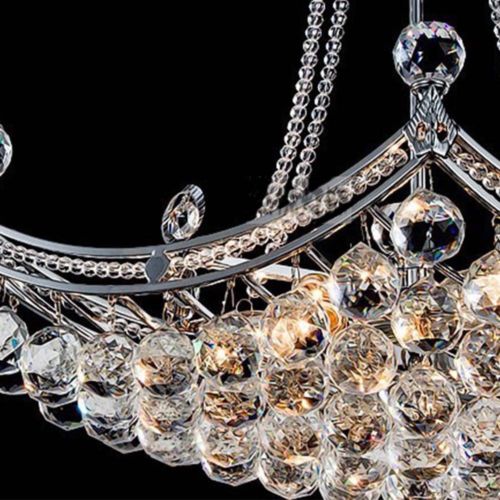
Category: lamp